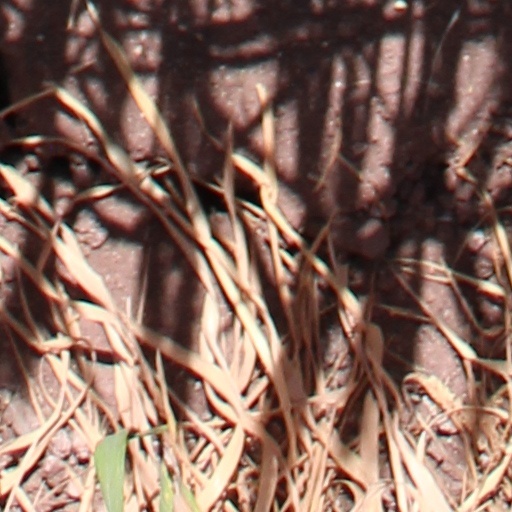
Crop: wheat